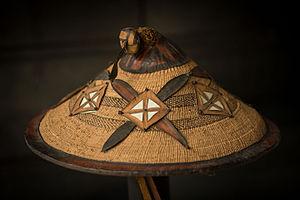
La collection d'objets ethnographiques de l'université de Strasbourg réunit quelque 350 pièces d'origine principalement ouest-africaine et malgache, acquises depuis les années 1960. Leur vocation pédagogique est inscrite dans les clauses de leur cession initiale stipulant que « les objets et maquettes cédés devront être présentés au public à l’Institut d’Ethnologie dépendant de la Faculté des Lettres à Strasbourg ». Une salle leur est dédiée en 1966, mais, depuis 1991, ces objets n'ont plus de lieu d'exposition permanent et depuis 2008 ils sont conservés à la Maison Interuniversitaire des Sciences de l'Homme - Alsace et présentés au public lors d'expositions temporaires réalisées par les étudiants : en effet les objets sont aujourd'hui moins utilisés dans l’enseignement ethnologique proprement dit que dans le cadre de formations à la muséologie.